Variety store

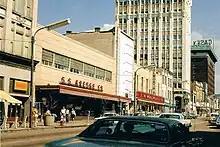
F. W. Woolworth and S. S. Kresge stores on Lackawanna Avenue, in downtown Scranton, Pennsylvania. The two stores were often found near each other in downtown areas.

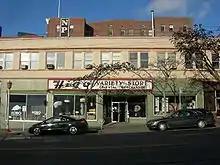
An art gallery in Seattle's International District preserves the façade and some features of Higo Variety Store, an independent Japanese-American five and ten.

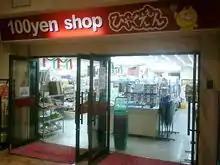
100-yen at Kōnoike, Higashiōsaka

A variety store (also five and dime (historic), pound shop, or dollar store) is a retail store that sells general merchandise, such as apparel, auto parts, dry goods, toys, hardware, furniture, and a selection of groceries. It usually sells them at discounted prices, sometimes at one or several fixed price points, such as one dollar, or historically, five and ten cents. Variety stores, as a category, are different from general merchandise superstores, hypermarkets (such as those operated by Target and Walmart), warehouse clubs (such as Costco), grocery stores, or department stores.